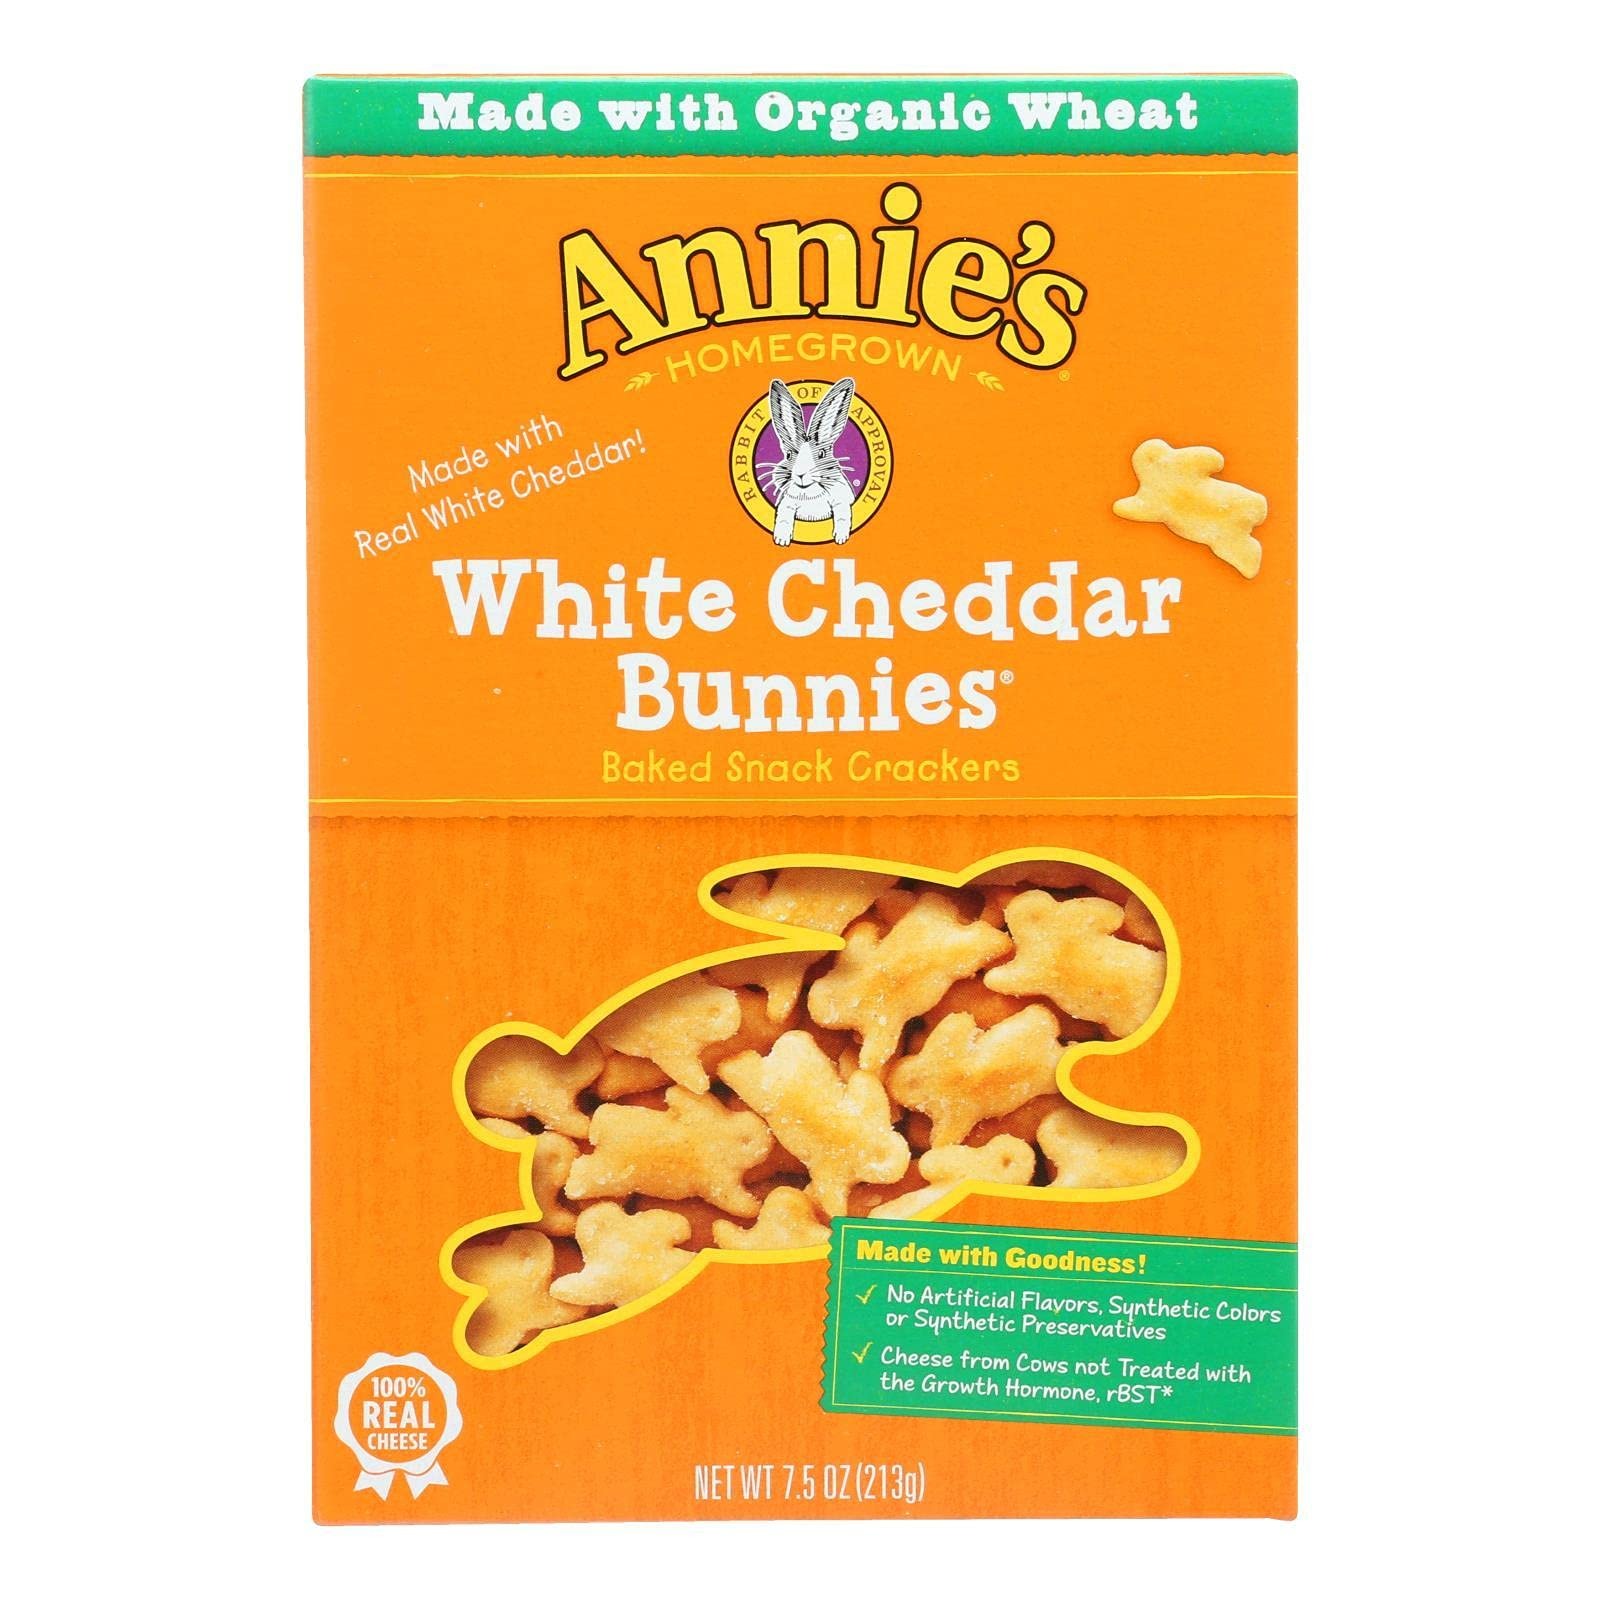
Item Name: Annie's Homegrown, White Cheddar Bunnies, 7.5 Ounce
Product Description: Save on Annie's Homegrown 12X 7.5 Oz White Cheddar Bunny Cracker <Br><Br>Baked With Wheat Flour And Real Aged Cheddar, Our Cheddar Bunnies Are Great Tasting And Wholesome. They Are Ideal For Toddler-Sized Hands, But Their Crispy Crunch And Real Cheesy Flavor Will Tempt Snackers Of All Ages To Eat Them By The Handful.: <Br><Br>(Note: This Product Description Is Informational Only. Always Check The Actual Product Label In Your Possession For The Most Accurate Ingredient Information Before Use. For Any Health Or Dietary Related Matter Always Consult Your Doctor Before Use.)
Value: 12.0
Unit: Count

Price: 5.925